Richard Brick House

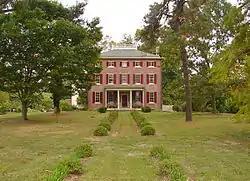

Richard Brick House is located in Salem, Salem County, New Jersey, United States. The house was built in 1750 and was added to the National Register of Historic Places on May 13, 1976.